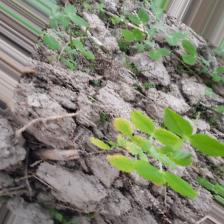
Label: Normal